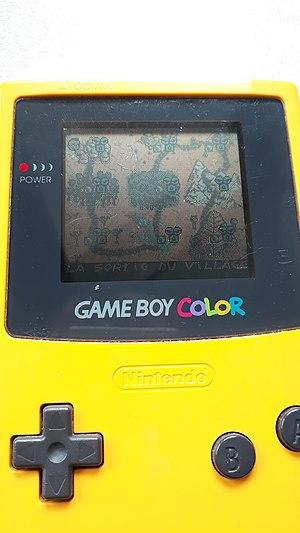
écran lvl kirikou
Kirikou est un jeu vidéo de plates-formes, tiré du film d'animation Kirikou et la Sorcière de Michel Ocelot, développé par Étranges Libellules et édité par Wanadoo, sorti en novembre 2001 sur PlayStation, Game Boy Color et Windows.